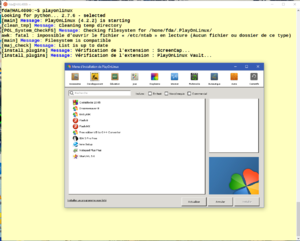
Même le programme playonlinux permettant d'utiliser des programmes Windows depuis Linux peut être utilisé dans le WSL,
Windows 10 est un système d'exploitation de la famille Windows NT développé par la société américaine Microsoft. Officiellement présenté le 30 septembre 2014, il est disponible publiquement depuis le 29 juillet 2015. Bien que le système s'appelle Windows 10, il s'agit de la version NT 6.4 pour les versions jusqu’à la « Technical Preview », la première version de Windows 6 était Windows Vista, Windows 10 reste une ultime version de Windows 6 ; néanmoins depuis la version finale il porte bel et bien le numéro interne 10 en lieu et place de 6.4. Il est le successeur de Windows 8.1.